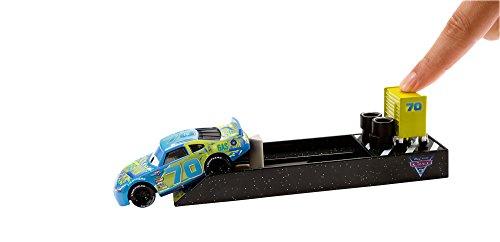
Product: Disney Pixar Cars Floyd Mulvihill Launcher
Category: Toys & Games | Play Vehicles | Toy Vehicles
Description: Inspired by Disney/Pixar Cars 3.
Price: $11.01
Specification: ProductDimensions:1.9x9x6.5inches|ItemWeight:5.4ounces|ShippingWeight:5.4ounces(Viewshippingratesandpolicies)|DomesticShipping:ItemcanbeshippedwithinU.S.|InternationalShipping:ThisitemcanbeshippedtoselectcountriesoutsideoftheU.S.LearnMore|ASIN:B075163GFH|Itemmodelnumber:FLH77|Manufacturerrecommendedage:36months-7years